Royal Academy of Engineering (Spain)

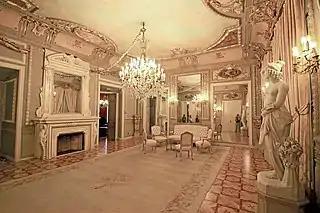
Ballroom of the former mansion of the Marquis of Villafranca, from the 1870s.

The Royal Academy of Engineering has its headquarters in the mansion of the Marquis of Villafranca, in the historical centre of Madrid, very near to Bailén street, Las Vistillas and the Royal Palace. Building work began back in the 17th century, being completed in the 18th century by the 5th Marquis of Villafranca, Pedro Alvarez de Toledo, the namesake of the street where the building is located.